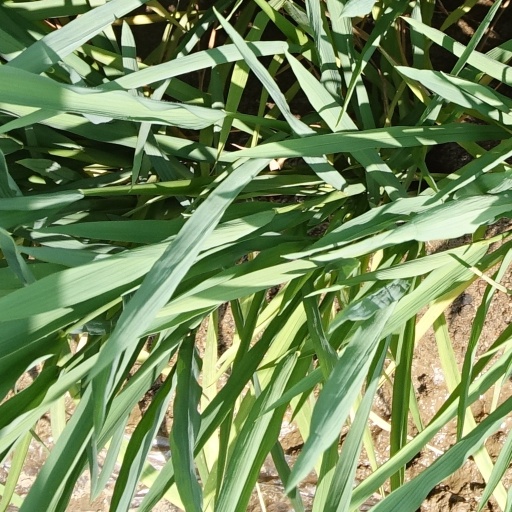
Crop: rice